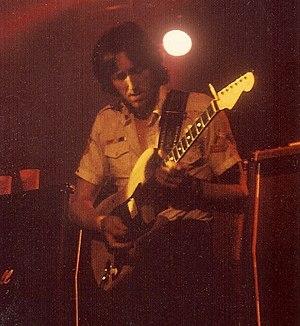
Allan Holdsworth, né le 6 août 1946 à Bradford et mort le 15 avril 2017 à Vista, est un musicien britannique, guitariste et compositeur de jazz.